Cyclone Enawo

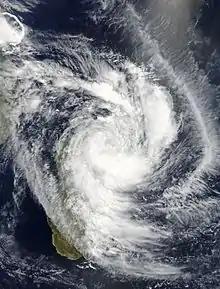

When Enawo attained intense tropical cyclone status, MFR warned of a significant storm surge of up to , declaring the storm to have become "very dangerous". Accordingly, Meteo Madagascar issued a red alert for several regions expected to be impacted by the storm. The National Bureau of Risk and Disaster Management advised the evacuation of low-lying areas and the acquisition of supplies in advance of the storm. The Piroi regional center of the International Red Cross made preparations.